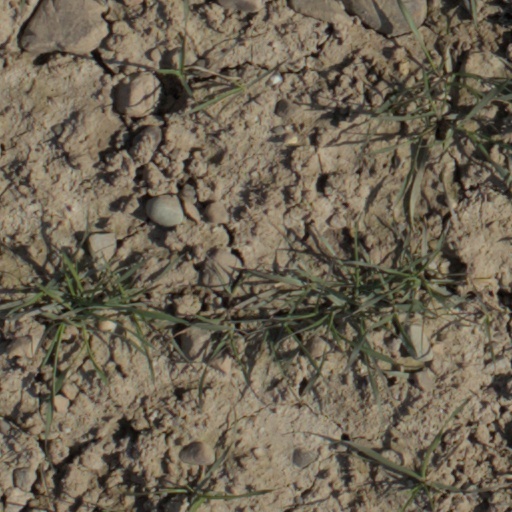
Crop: wheat